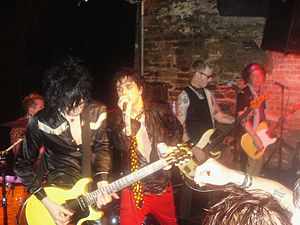
Foxboro Hot Tubs
Foxboro Hot Tubs i 2010, der optræder i New York.
Foxboro Hot Tubs er et garagerockband, der er et sideprojekt for de fire medlemmer af Green Day. Bandet består af alle Green Days medlemmer; Billie Joe Armstrong, Mike Dirnt, Tré Cool og Jason White, og Kevin Preston fra Prima Donna. Projektet startede i 2007 og har indtil videre resulteret i albummet Stop Drop and Roll!!! fra 2008.